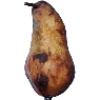
Label: Pear Abate 1